Talismanic shirt

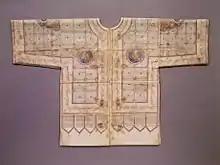
15th–early 16th century talismanic shirt in the Metropolitan Museum of Art. Attributed to North India or the Deccan. Cotton, ink, gold; plain weave, painted

The shirts may be inscribed with verses from Quran, names of Allah and of prophets and with numbers. They may carry images or symbols, e.g. astrological ones. The inscribed names are believed to be capable of offering protection and guidance to the carrier. Although talismanic shirts can be worn to protect against many evils most of them seem to be intended as a shield in battle.